Living Computers: Museum + Labs

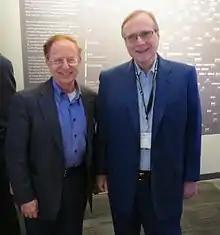
Harry Garland and Paul Allen at an event honoring computer pioneers at the museum in April 2013

LCM+L (originally known as Living Computer Museum, and before that, PDPplanet.com) was founded by Microsoft co-founder Paul Allen, on January 9, 2006. Through PDPplanet, users were able to Telnet into vintage devices and experience timesharing computing on equipment from Digital Equipment Corporation (DEC) and XKL.